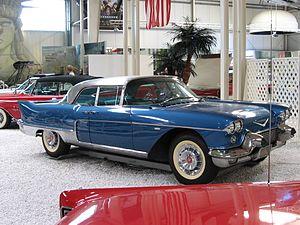
La Cadillac Eldorado est un véhicule automobile du constructeur américain Cadillac.